McLaren M26

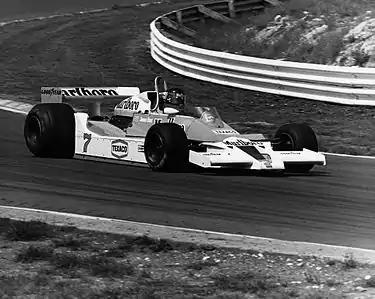
James Hunt driving a McLaren M26 in the 1978 British Grand Prix at Brands Hatch.

McLaren relied on the M23 during the rest of the season and for the first few races of 1977 until it was deemed necessary that the M26 was to race in light of the wilting performance of its predecessor. The redesigned car made its debut at the Spanish Grand Prix, where it proved to be a solid, if unspectacular performer. James Hunt, who initially hated the car knuckled down to improve the race pace and reliability of the M26, and throughout the season the car's performance improved noticeably. Hunt won three times during the course of the season, and scored two other podium finishes in the second half of the season. Two other potential victories were lost in Austria and Canada, the first with through reliability issues, and the second when Hunt collided with his own teammate and backmarker Mass while trying to give him a lap advantage (after the incident, a Canadian track marshal went to remove Hunt from the area, and Hunt, angry, punched him in the face, and then apologized); in both was leading easily. At season's end, McLaren had scored 69 points and were third in the constructors' championship.